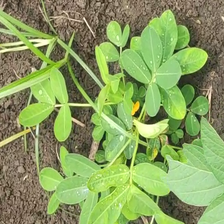
Weed species: Sicklepod_(Senna obtusifolia)